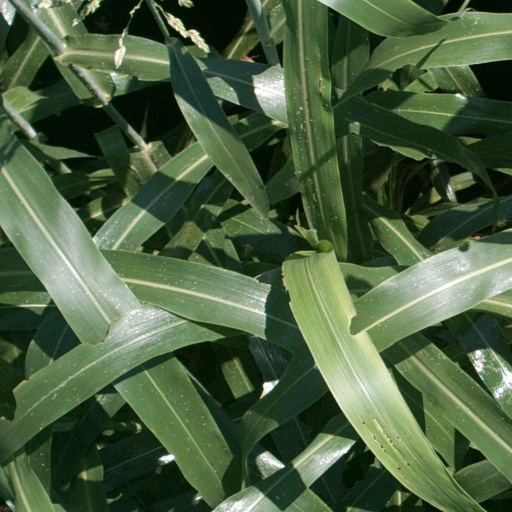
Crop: sorghum